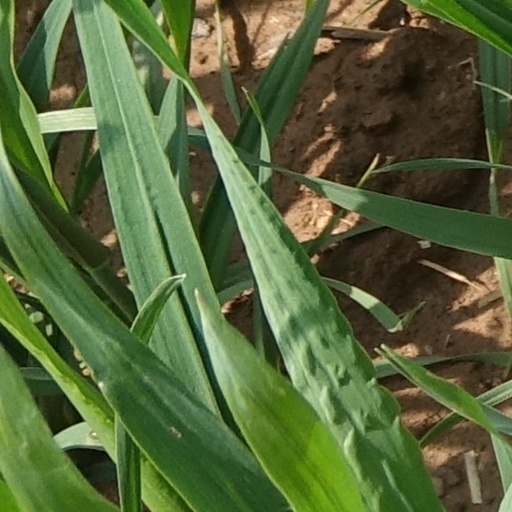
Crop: wheat